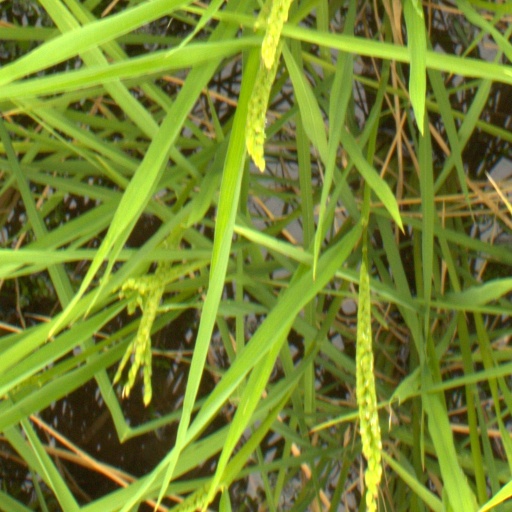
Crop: rice